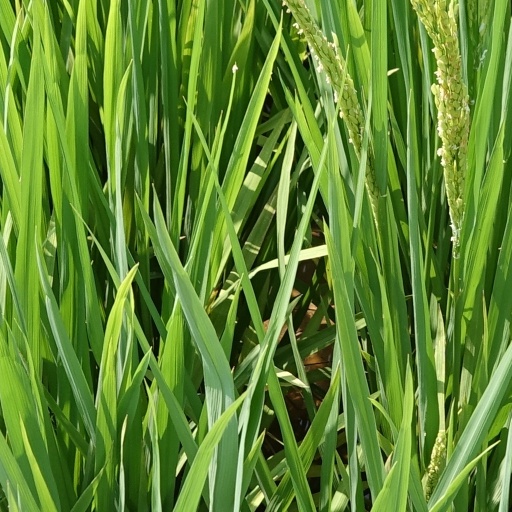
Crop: rice